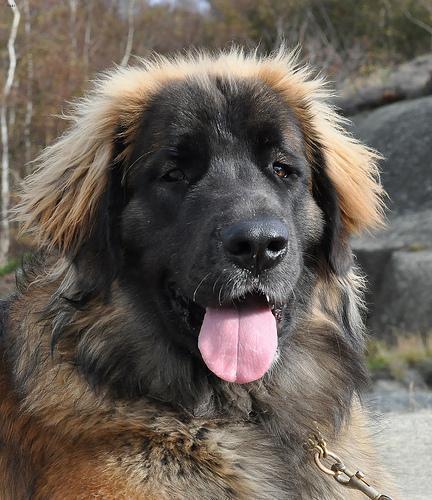
leonberger